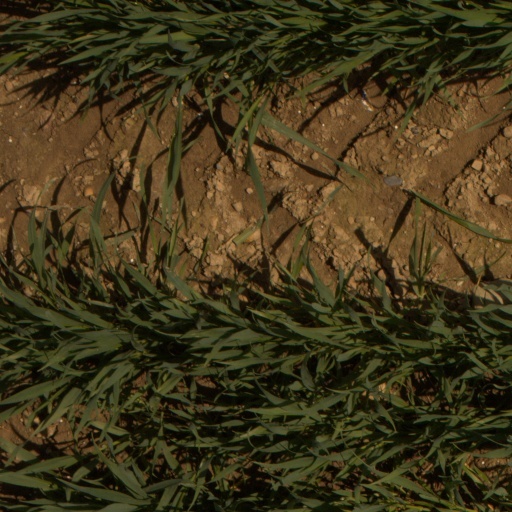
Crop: wheat